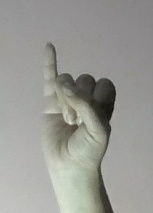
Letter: meem